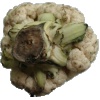
Label: cauliflower